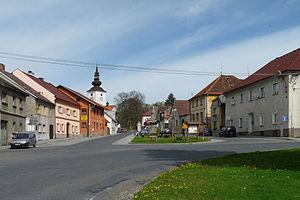
Kolinec est un bourg du district de Klatovy, dans la région de Plzeň, en République tchèque. Sa population s'élevait à 1 445 habitants en 2017.